NCAA Emerging Sports for Women

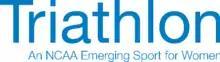
Logo of ESW Triathlon

Stunt (often stylized as STUNT) is an all-female cheerleading discipline that emphasizes acrobatics. At the 2023 NCAA convention, Division II approved the addition of stunt to the Emerging Sports program. Divisions I and III did not immediately approve this move for their own purposes, but referred the proposal to the Committee on Women's Athletics. On February 14, 2023, the committee voted unanimously to recommend the addition of stunt as an emerging sport in the other two divisions. Both divisions were to review this recommendation at later meetings. The Division I Council formally approved the addition of stunt to the Emerging Sports program in April 2023. Stunt became part of the Emerging Sports program for Divisions I and II in August 2023, and it became part of the Emerging Sports program for Division III in 2024. Championships are governed by USA Cheer.